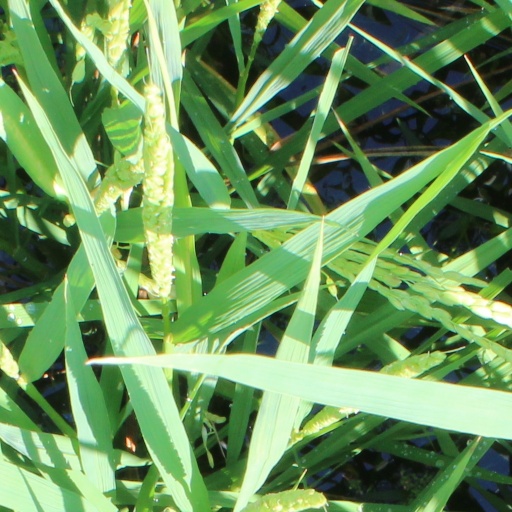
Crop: rice